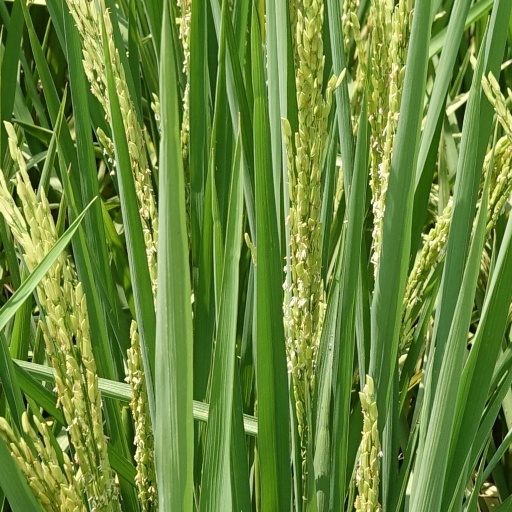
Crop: rice